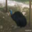
Label: bird